François Gaussen

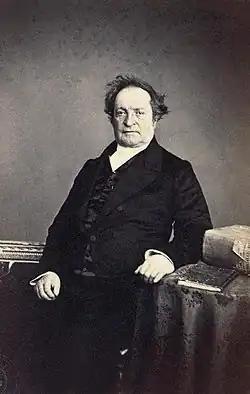
Louis Gaussen, c.1850.

François Samuel Robert Louis Gaussen (25 August 1790 – 18 June 1863) was a Swiss Protestant divine.